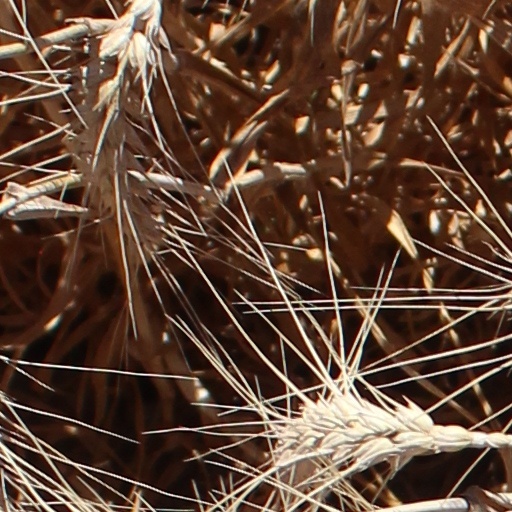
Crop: wheat